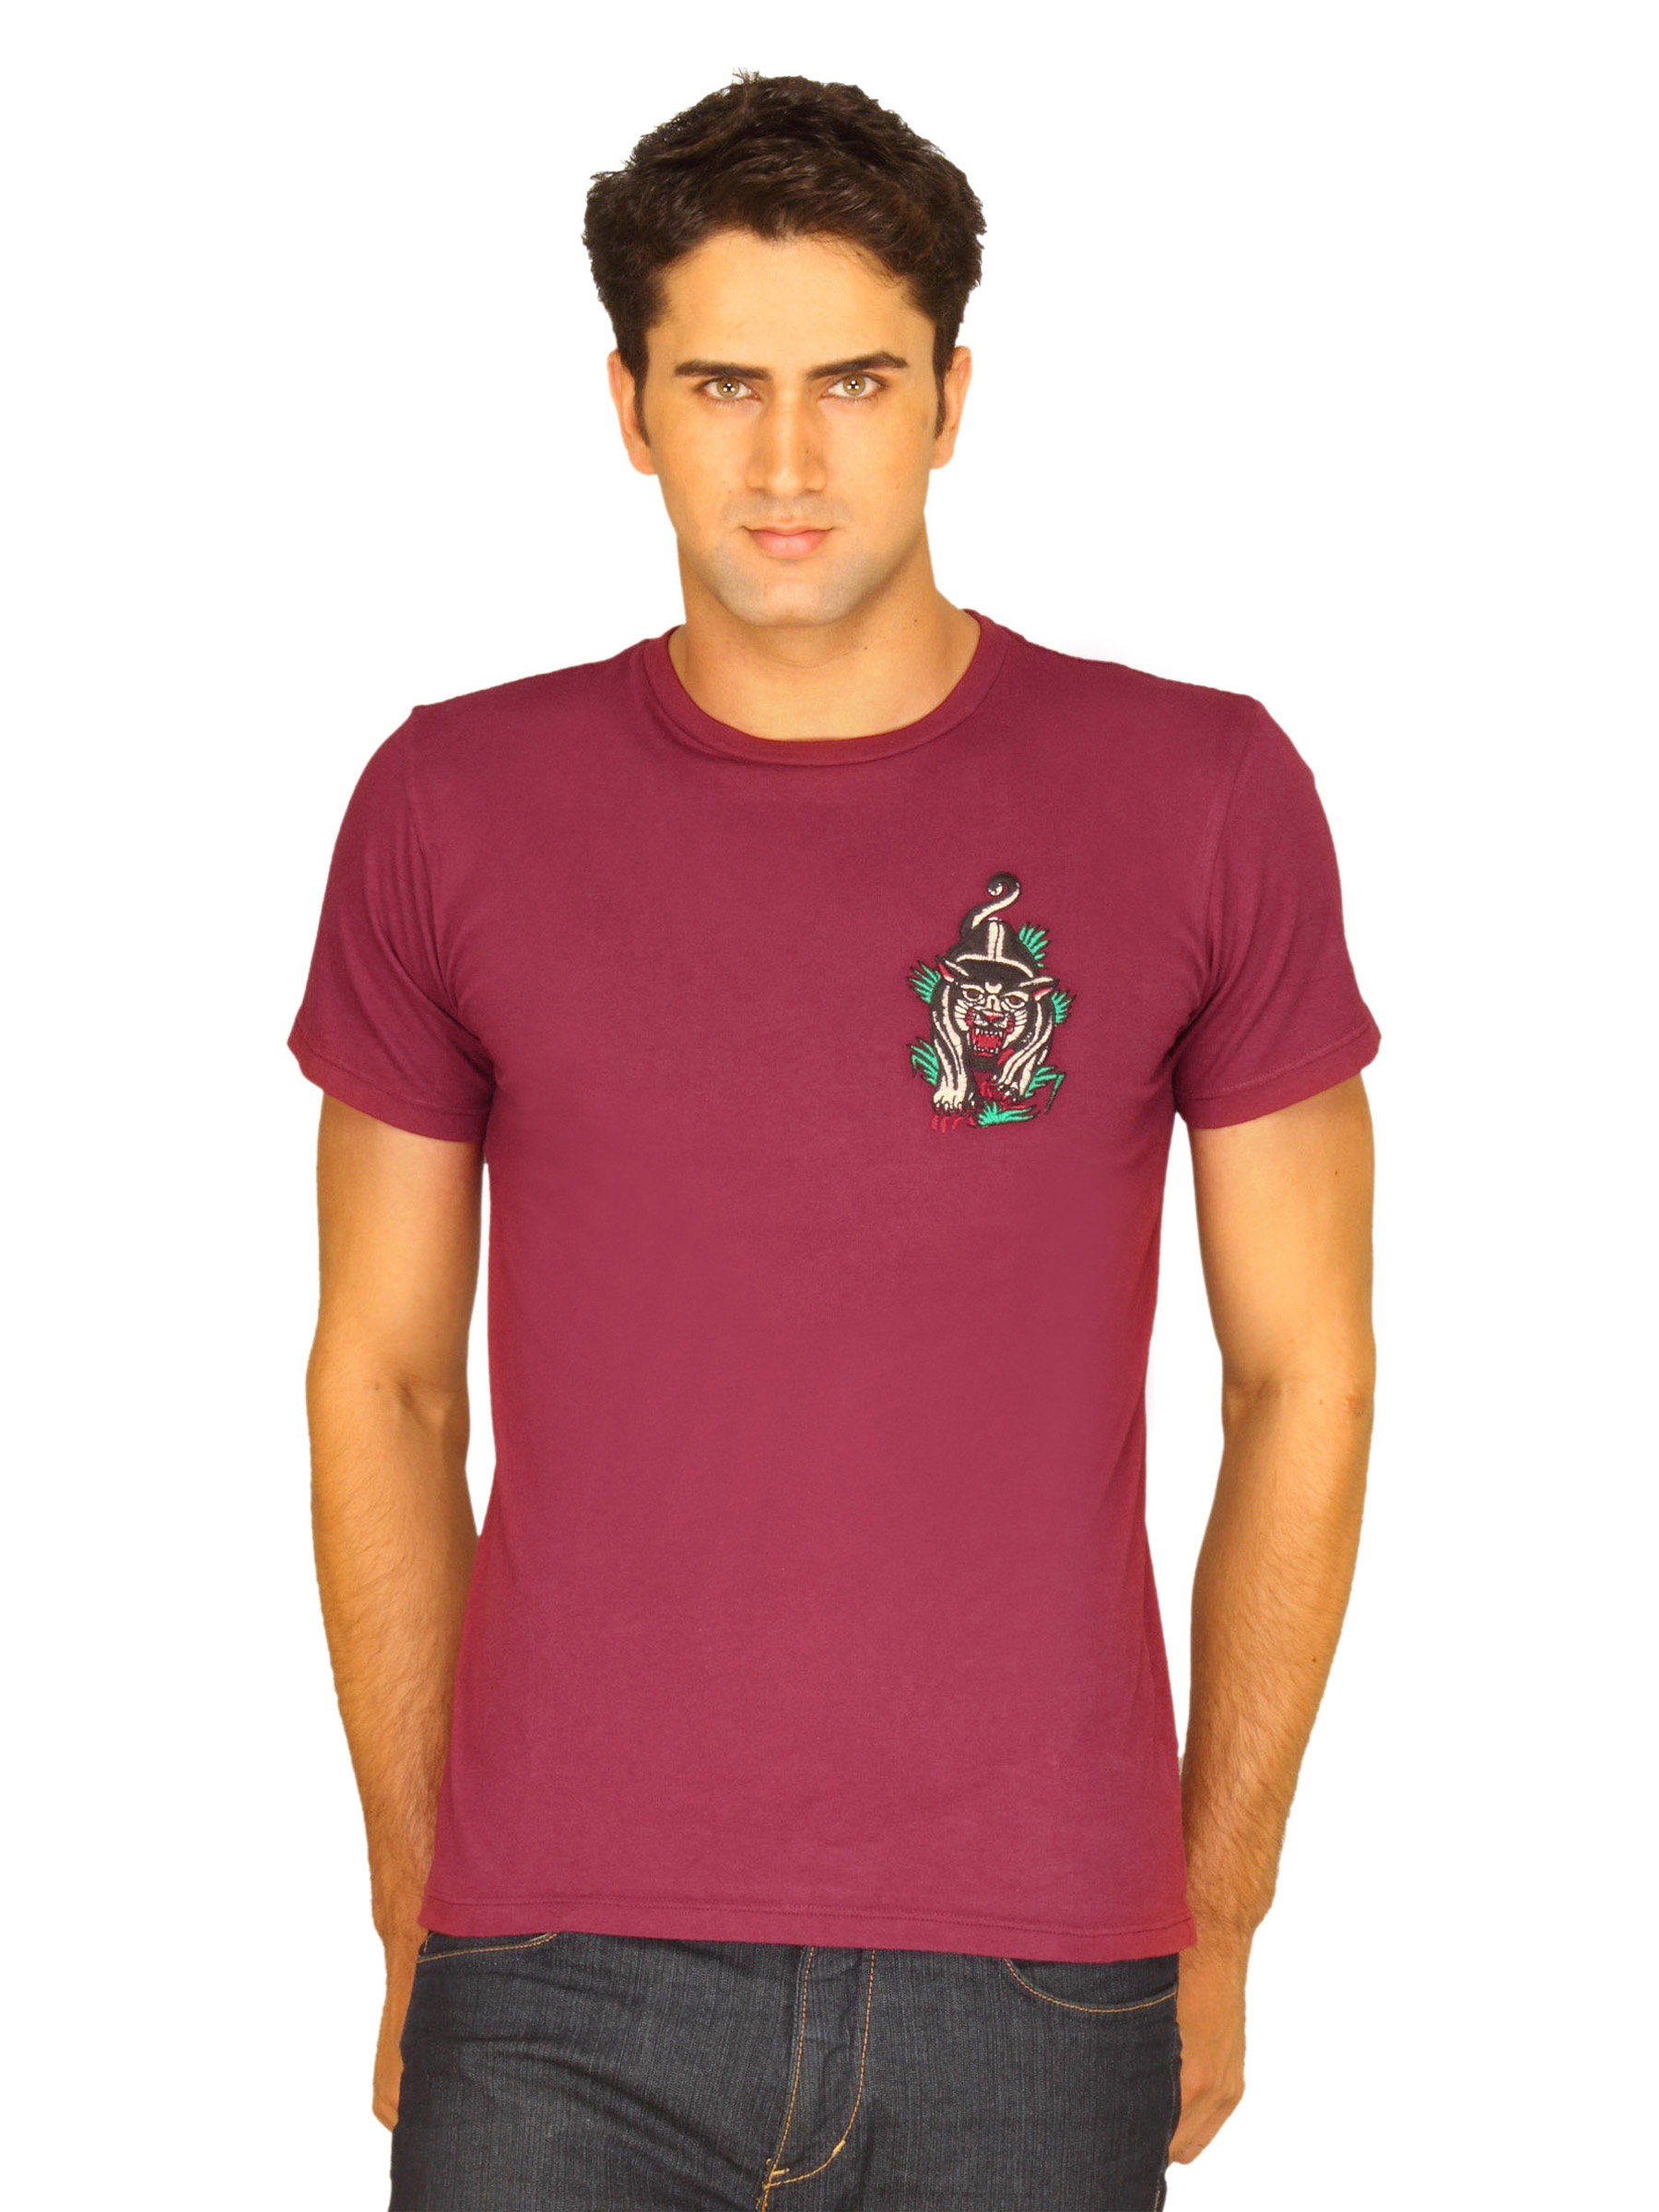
Ed Hardy Men's Fierce Panther Maroon T-shirt
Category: Apparel / Topwear / Tshirts
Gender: Men
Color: Maroon
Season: Summer 2011
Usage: Casual